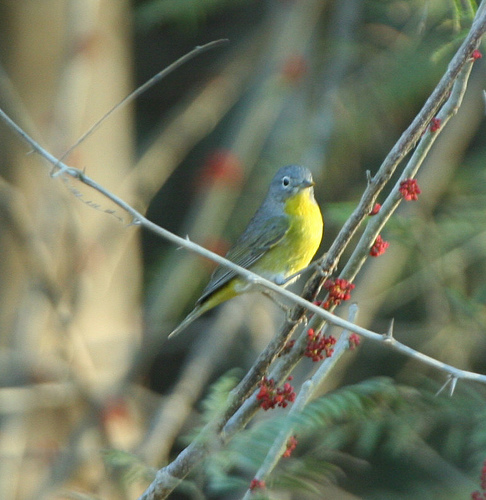
this grey bird is quite eye-catching with its bright yellow belly.
small bird with little or no neck with yellow breast and gray back with tiny pointed billa small bird with a dark eye and white eyering, with a gray head and yellow breast and belly.
yellow & grey bird with a pointy beak and a long grey tail.
a small yellow breasted bird with grey top feathers and small black eyes.
this bird has a light grey back and wings with a yellow belly and a white eyering.
a small bird with a yellow belly and breast and grey head and wings.
this bird has a light brown head and back with a yellow belly and a white abdomen.
this lovely small bird is yellow colored on its entire ventral side, has black eyes, and has gray head, back, wings and tail.
this bird has wings that are grey and has a yellow belly
Species: Nashville Warbler